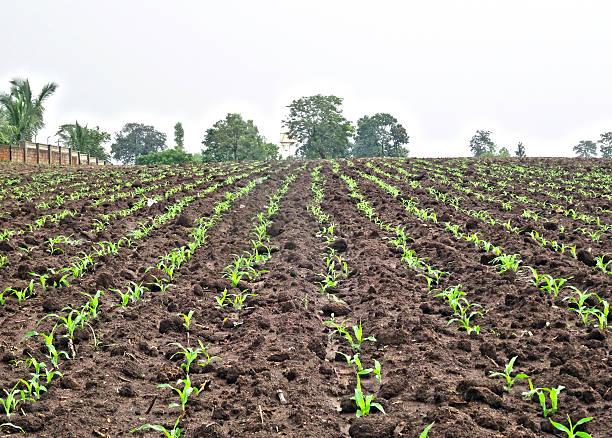
Shamba kubwa ambalo limelimwa vizuri pamoja na kupaliliwa kwa weledi wa hali ya juu, ili kuhakikisha nyasi haziharibu maendeleo ya ukuaji wa mimea hiyo, mimea hii imepandwa katika mfumo wa mistari maalumu ili kuhakikisha inakuwa vizuri na kustawi ili kutoa mazao makubwa na kiasi kingi.